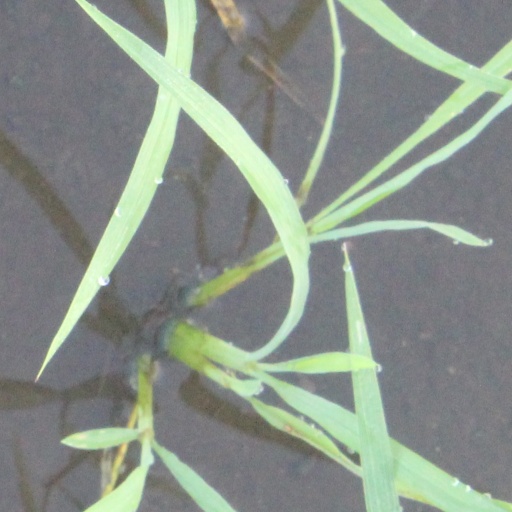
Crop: rice